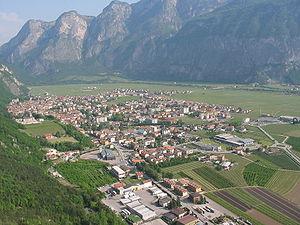
Mezzolombardo, Mittlelumbarden en allemand), est une commune italienne d'environ 7 000 habitants située dans la province autonome de Trente dans la région du Trentin-Haut-Adige dans le nord-est de l'Italie.